Sree Narayana Sevika Samajam

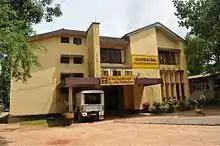

Sree Narayana Sevika Samajam is a charitable organization situated at Thottumugham, Aluva, Ernakulam district, Kerala, India which is also known as Sree Narayana Giri. It was established in the year 1965 under Societies Registration Act, Travancore, 1955. Sreenarayana Sevika Samajam seeks to give a home to those who would otherwise have none. An atmosphere of a large family prevails in the orphanage. The institution is totally managed by women.